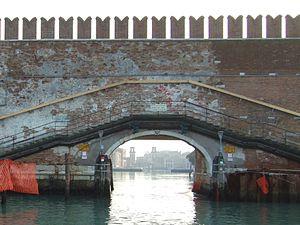
Le canale delle Galeazze est un canal de Venise dans l'enceinte de l'Arsenale Vecchio.